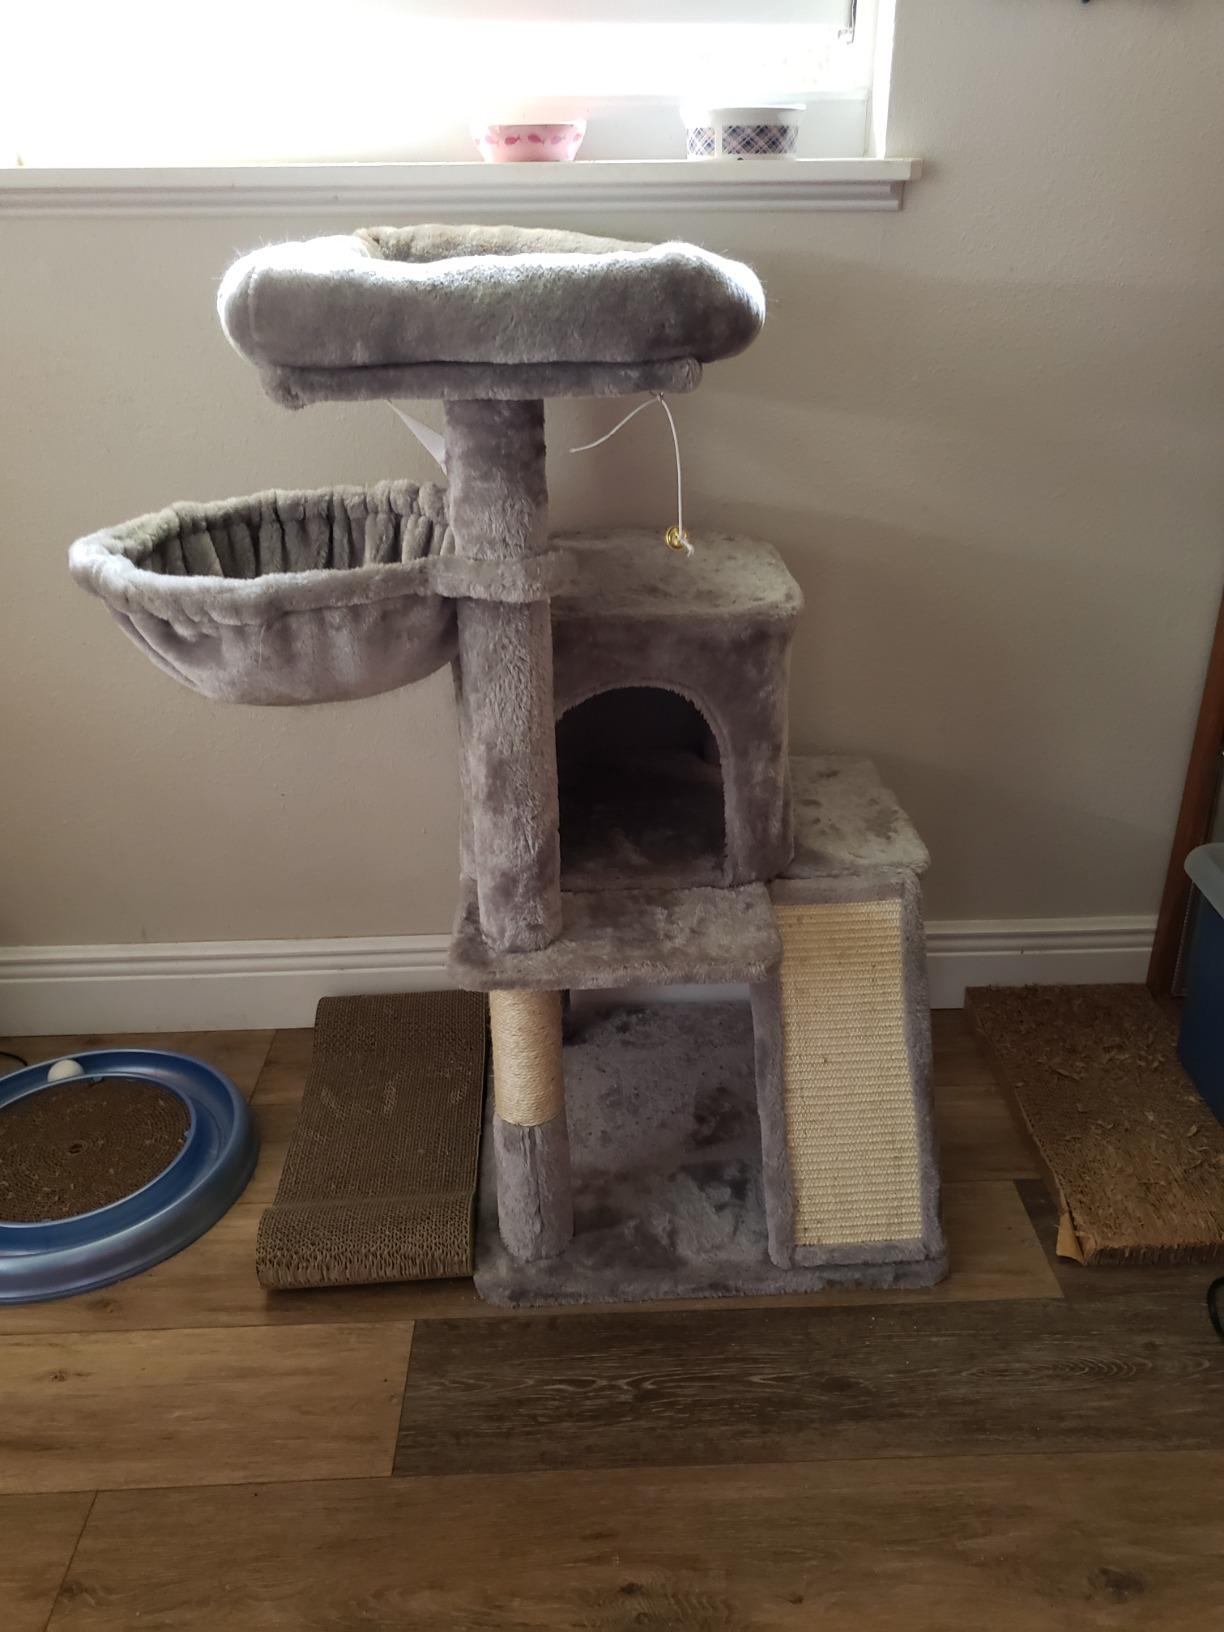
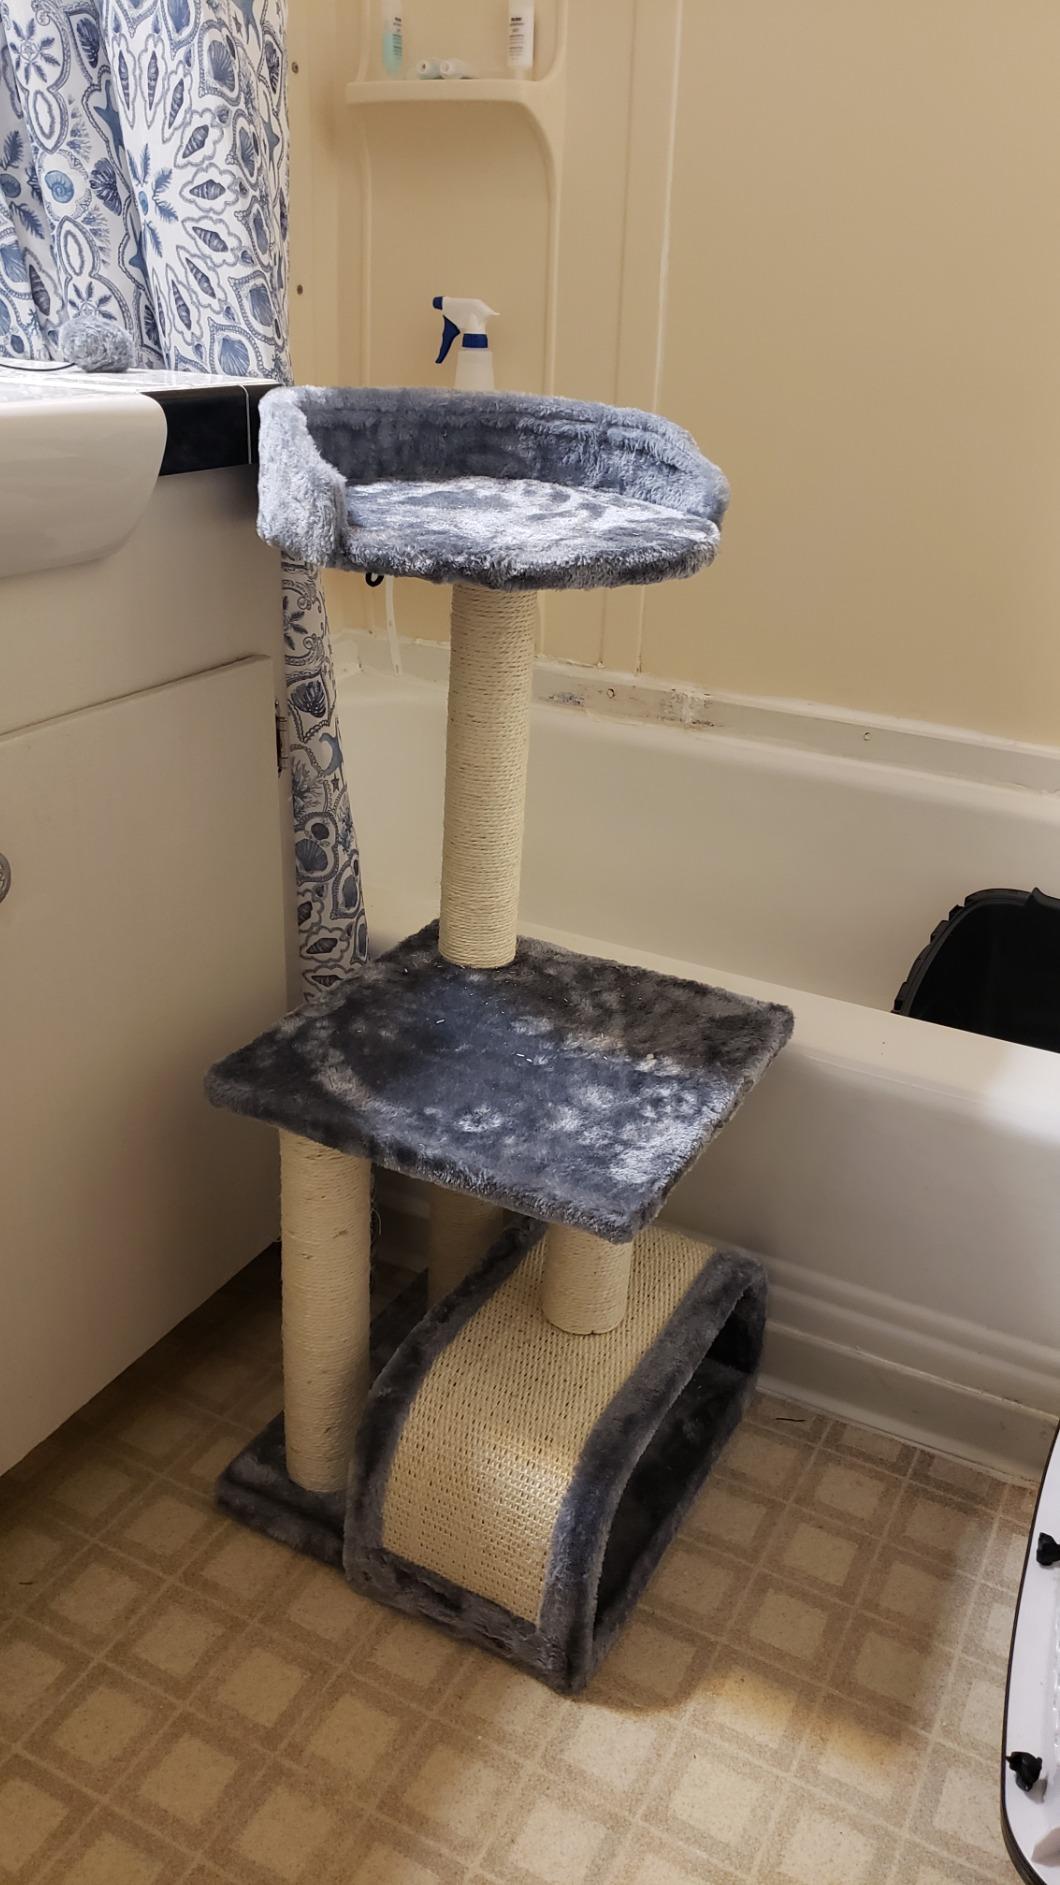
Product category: items_cat tree
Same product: no